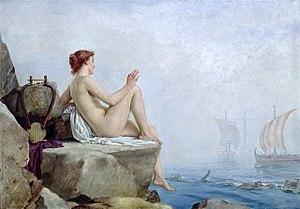
Edward Armitage était un peintre anglais de l'époque victorienne dont les œuvres portaient essentiellement sur des sujets historiques, classiques et bibliques.